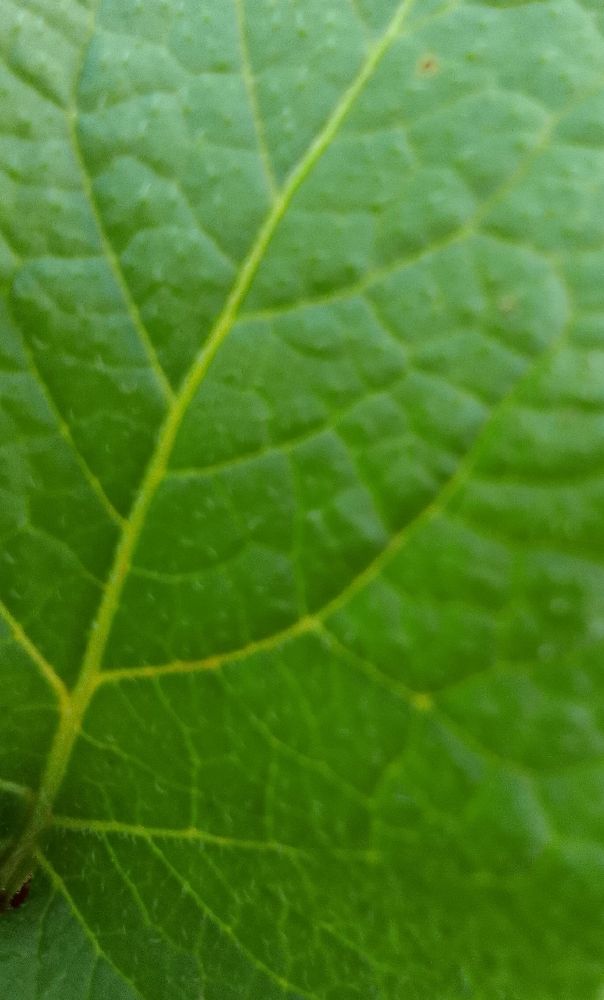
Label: Healthy